Sana Solh

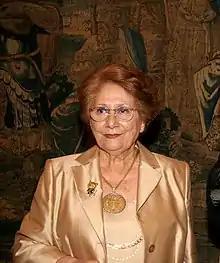
Solh in 2009

Sana Solh (19 September 1939 – 24 September 2019) was a Lebanese human rights activist who advocated for the respect and equal rights of women, children and persons with disabilities through social and political change. She was one of the main female leaders of the civil rights movements in Lebanon, actively working, lobbying and leading demonstrations to fight for the right of women to grant their nationality to their children, ask for laws to guarantee quotas for women's participation in politics, or raise funds for the many institutions and associations where she was an active member.